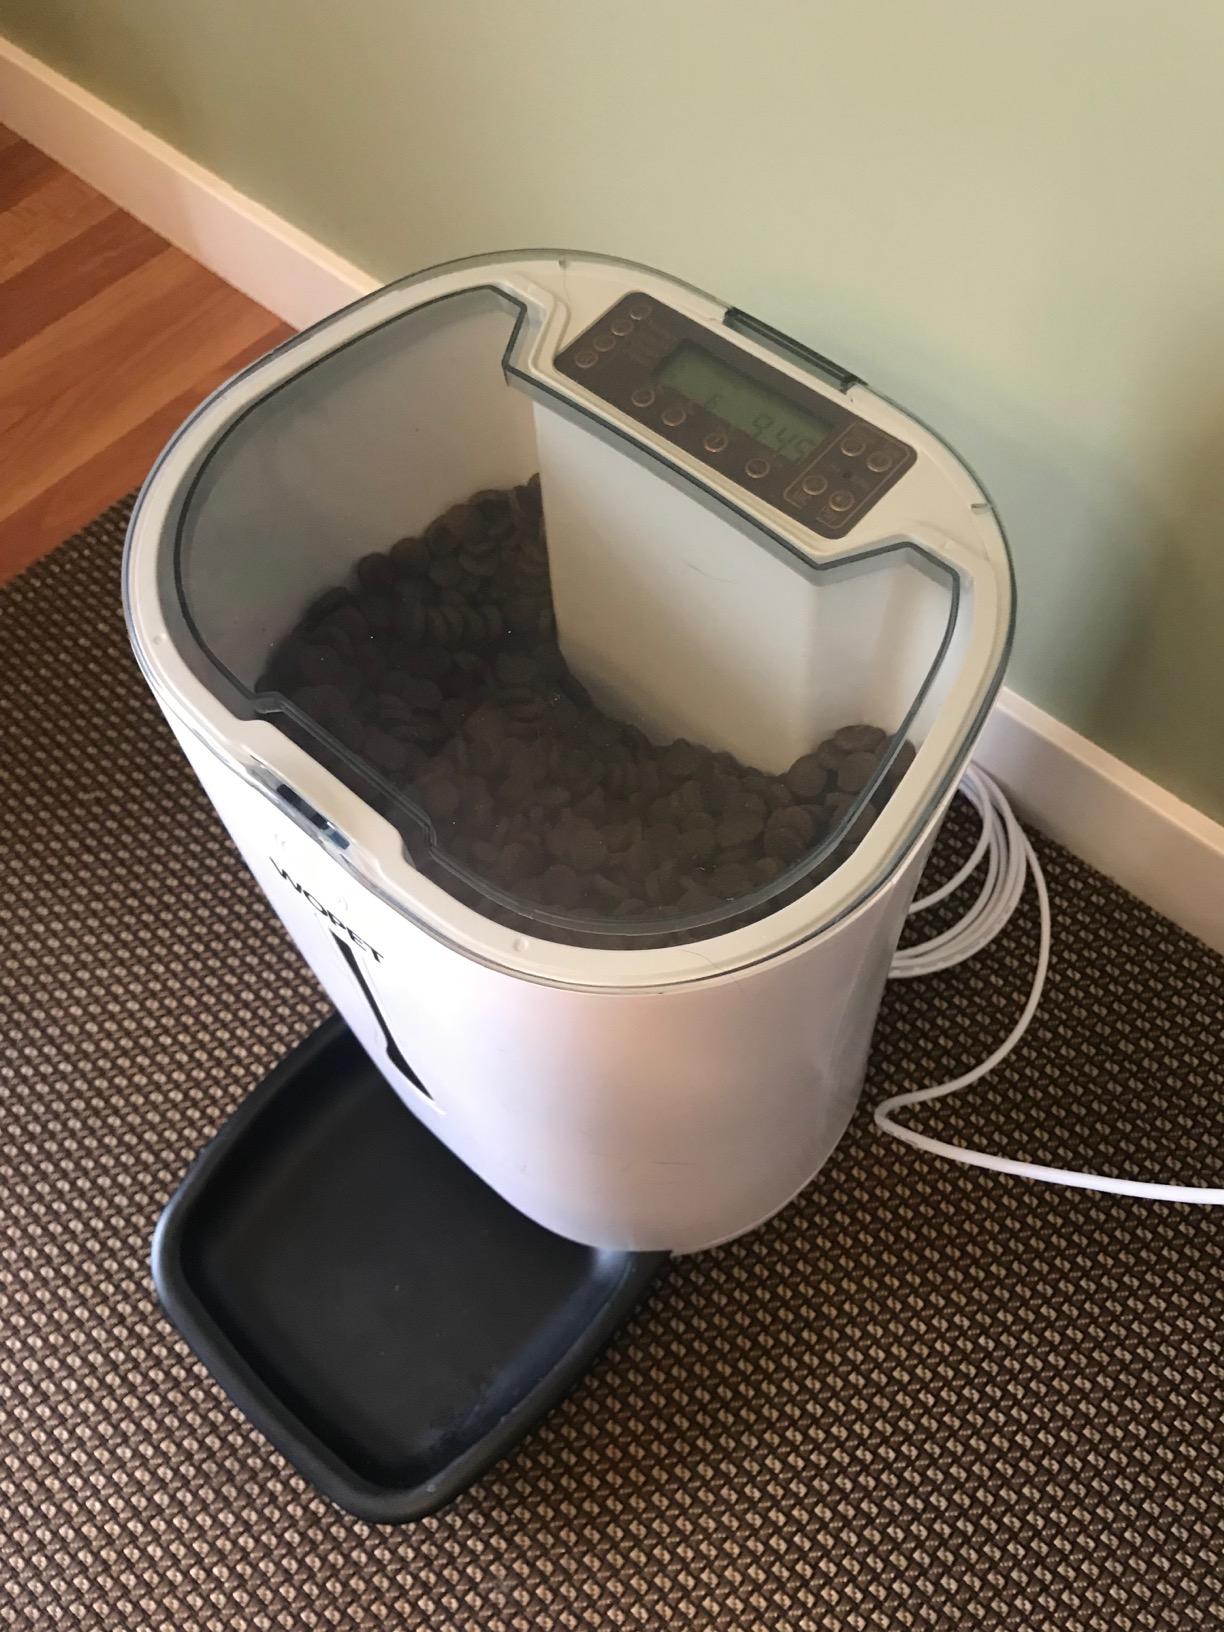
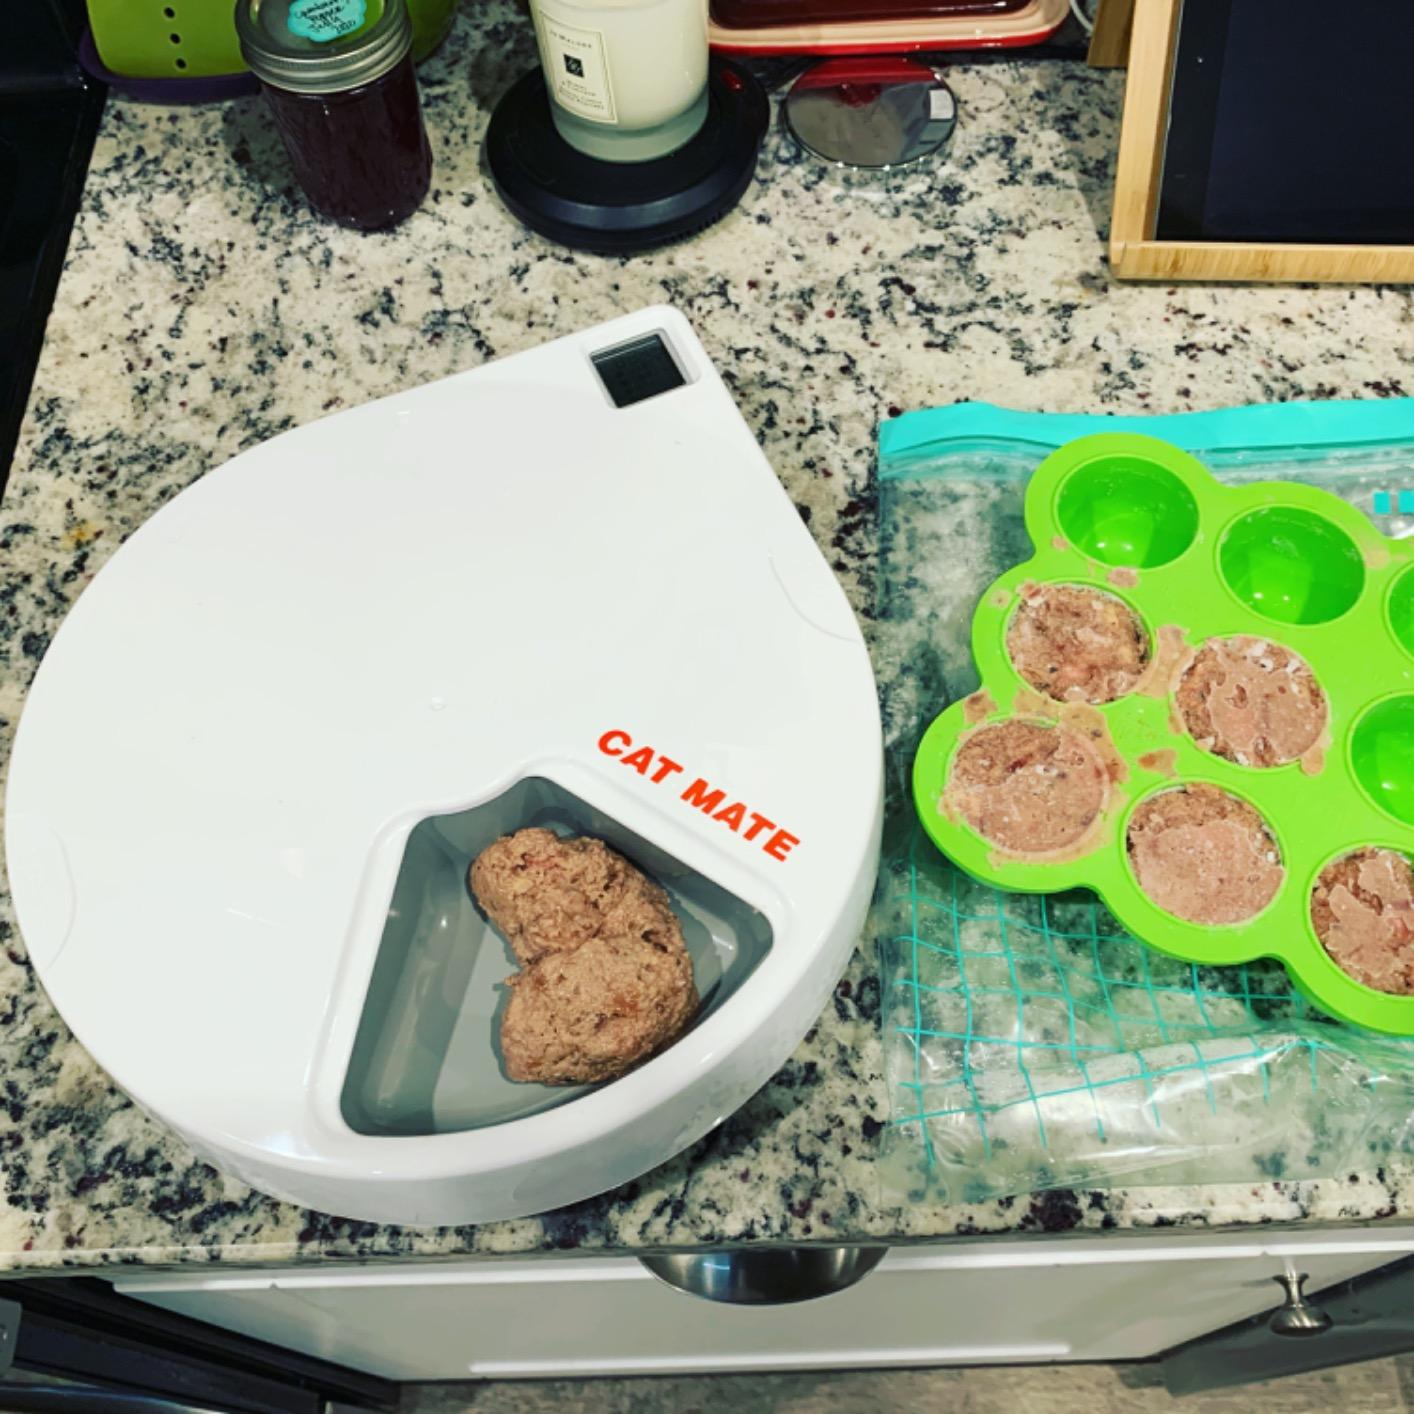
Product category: items_feeder
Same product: no